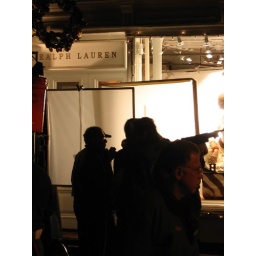
Hard to tell, but that's Catherine Zeta Jones in the black hat